Ahmed Seada

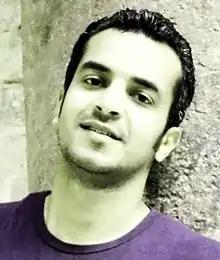
Ahmed Seada

After the revolution, increased tension between the workers and the system and here began Ahmed Saada in spreading awareness Worker And political between workers, The role has emerged as one of the Rejectionists to export gas to Israel, On 5 March 2011 he participated in the storming of the State Security building in Nasr City and wrote on one of its walls, leaving his signature: